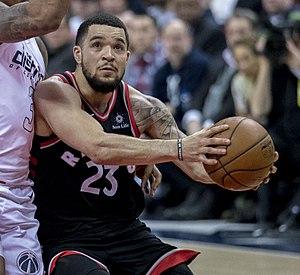
Fred VanVleet, né le 25 février 1994 à Rockford, Illinois, est un joueur américain de basket-ball. Il évolue au poste de meneur.